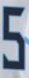
Number: 5